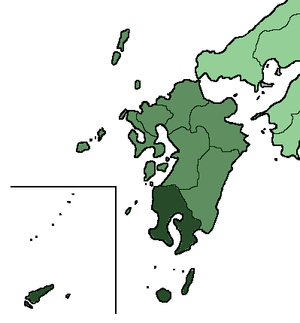
Le clan Shimazu est une famille de daimyos qui régnait sur les provinces de Satsuma, Osumi et Hyuga.